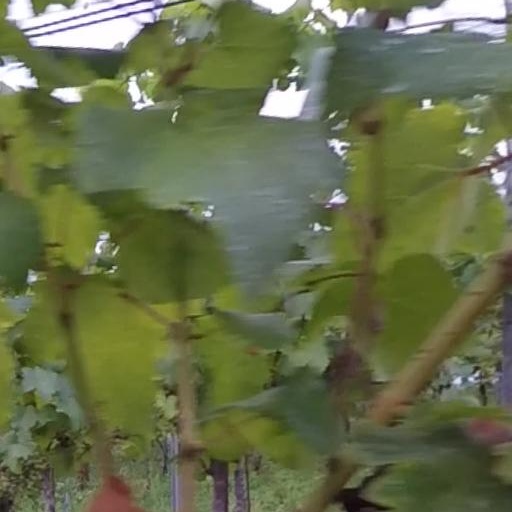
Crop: grape